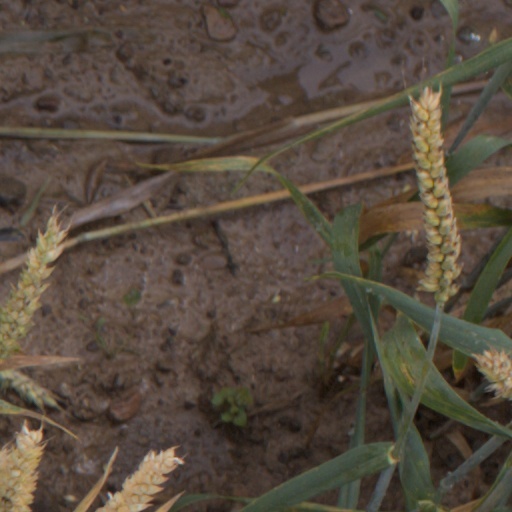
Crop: wheat